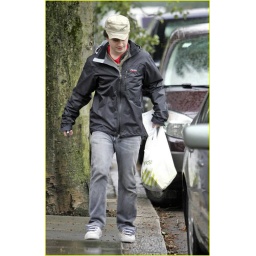
Daniel Radcliffe, aka Harry Potter, is spotted leaving his home in London today